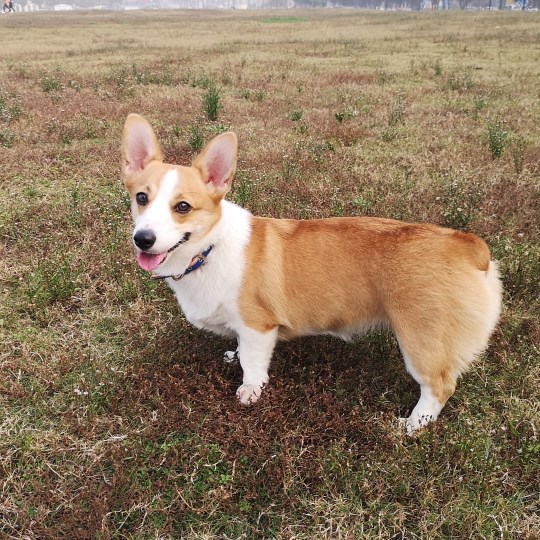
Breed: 2909-n000116-Cardigan